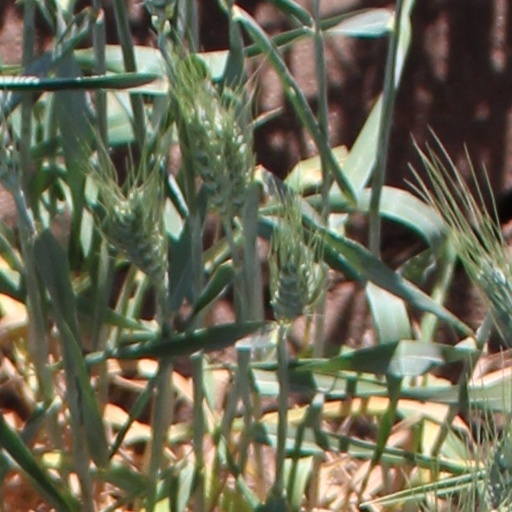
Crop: wheat